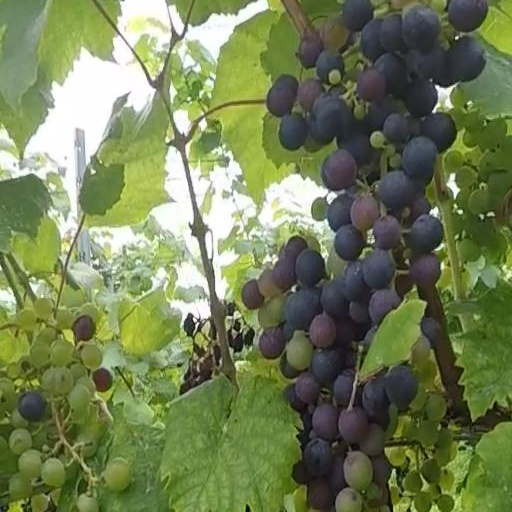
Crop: grape